Earwig

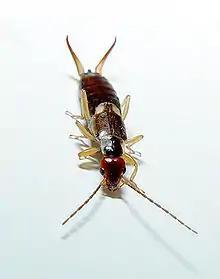
A female of the common earwig in a threat pose

The common earwig is an omnivore, eating plants and ripe fruit as well as actively hunting arthropods. To a large extent, this species is also a scavenger, feeding on decaying plant and animal matter if given the chance. Observed prey include largely plant lice, but also large insects such as bluebottle flies and woolly aphids. Plants that they feed on typically include clover, dahlias, zinnias, butterfly bush, hollyhock, lettuce, cauliflower, strawberry, blackberry, sunflowers, celery, peaches, plums, grapes, potatoes, roses, seedling beans and beets, and tender grass shoots and roots; they have also been known to eat corn silk, damaging the crop.